Tan-y-Bwlch railway station

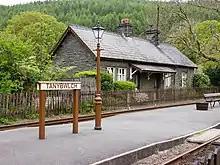
Tan-y-Bwlch station platform

Passenger service to Tan-y-Bwlch was resumed on 5 April 1958, and the station was the terminus of the railway until was reopened in 1968. However, Tan-y-Bwlch continued as the main station for the upper part of the line for years afterwards, as Dduallt had very limited facilities and no road access.